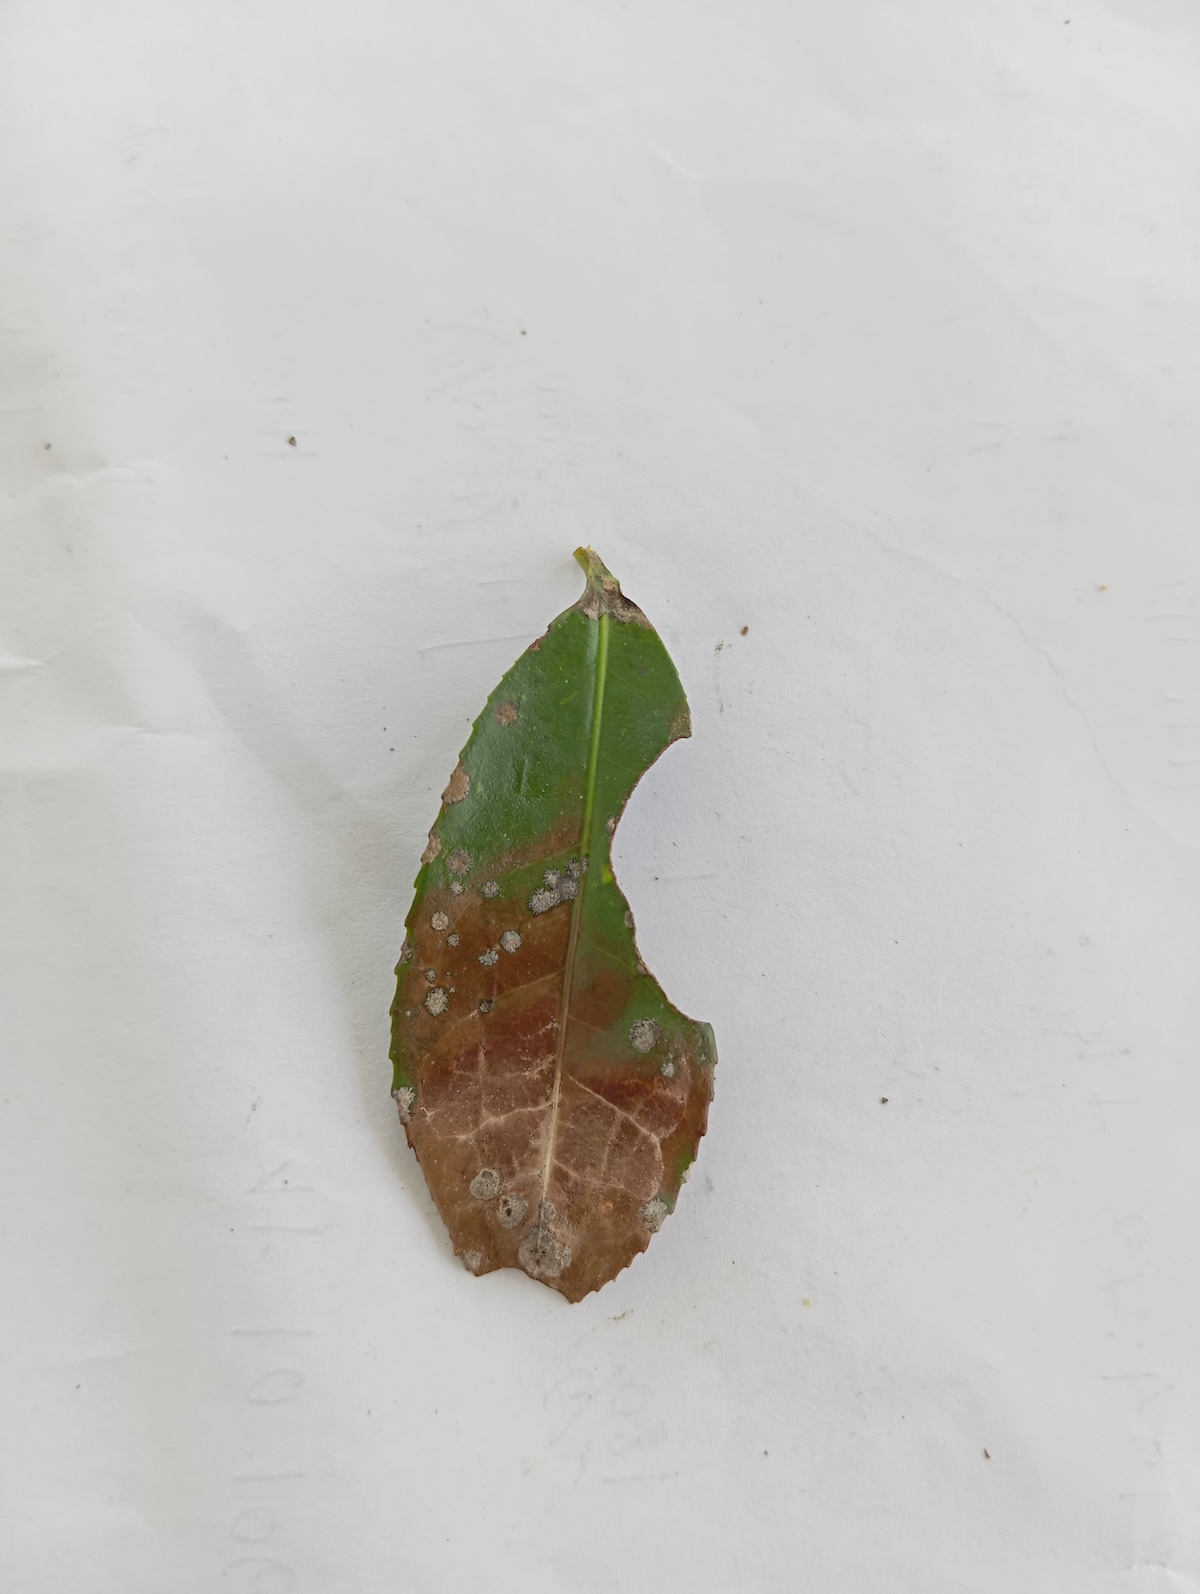
Label: Brown Blight